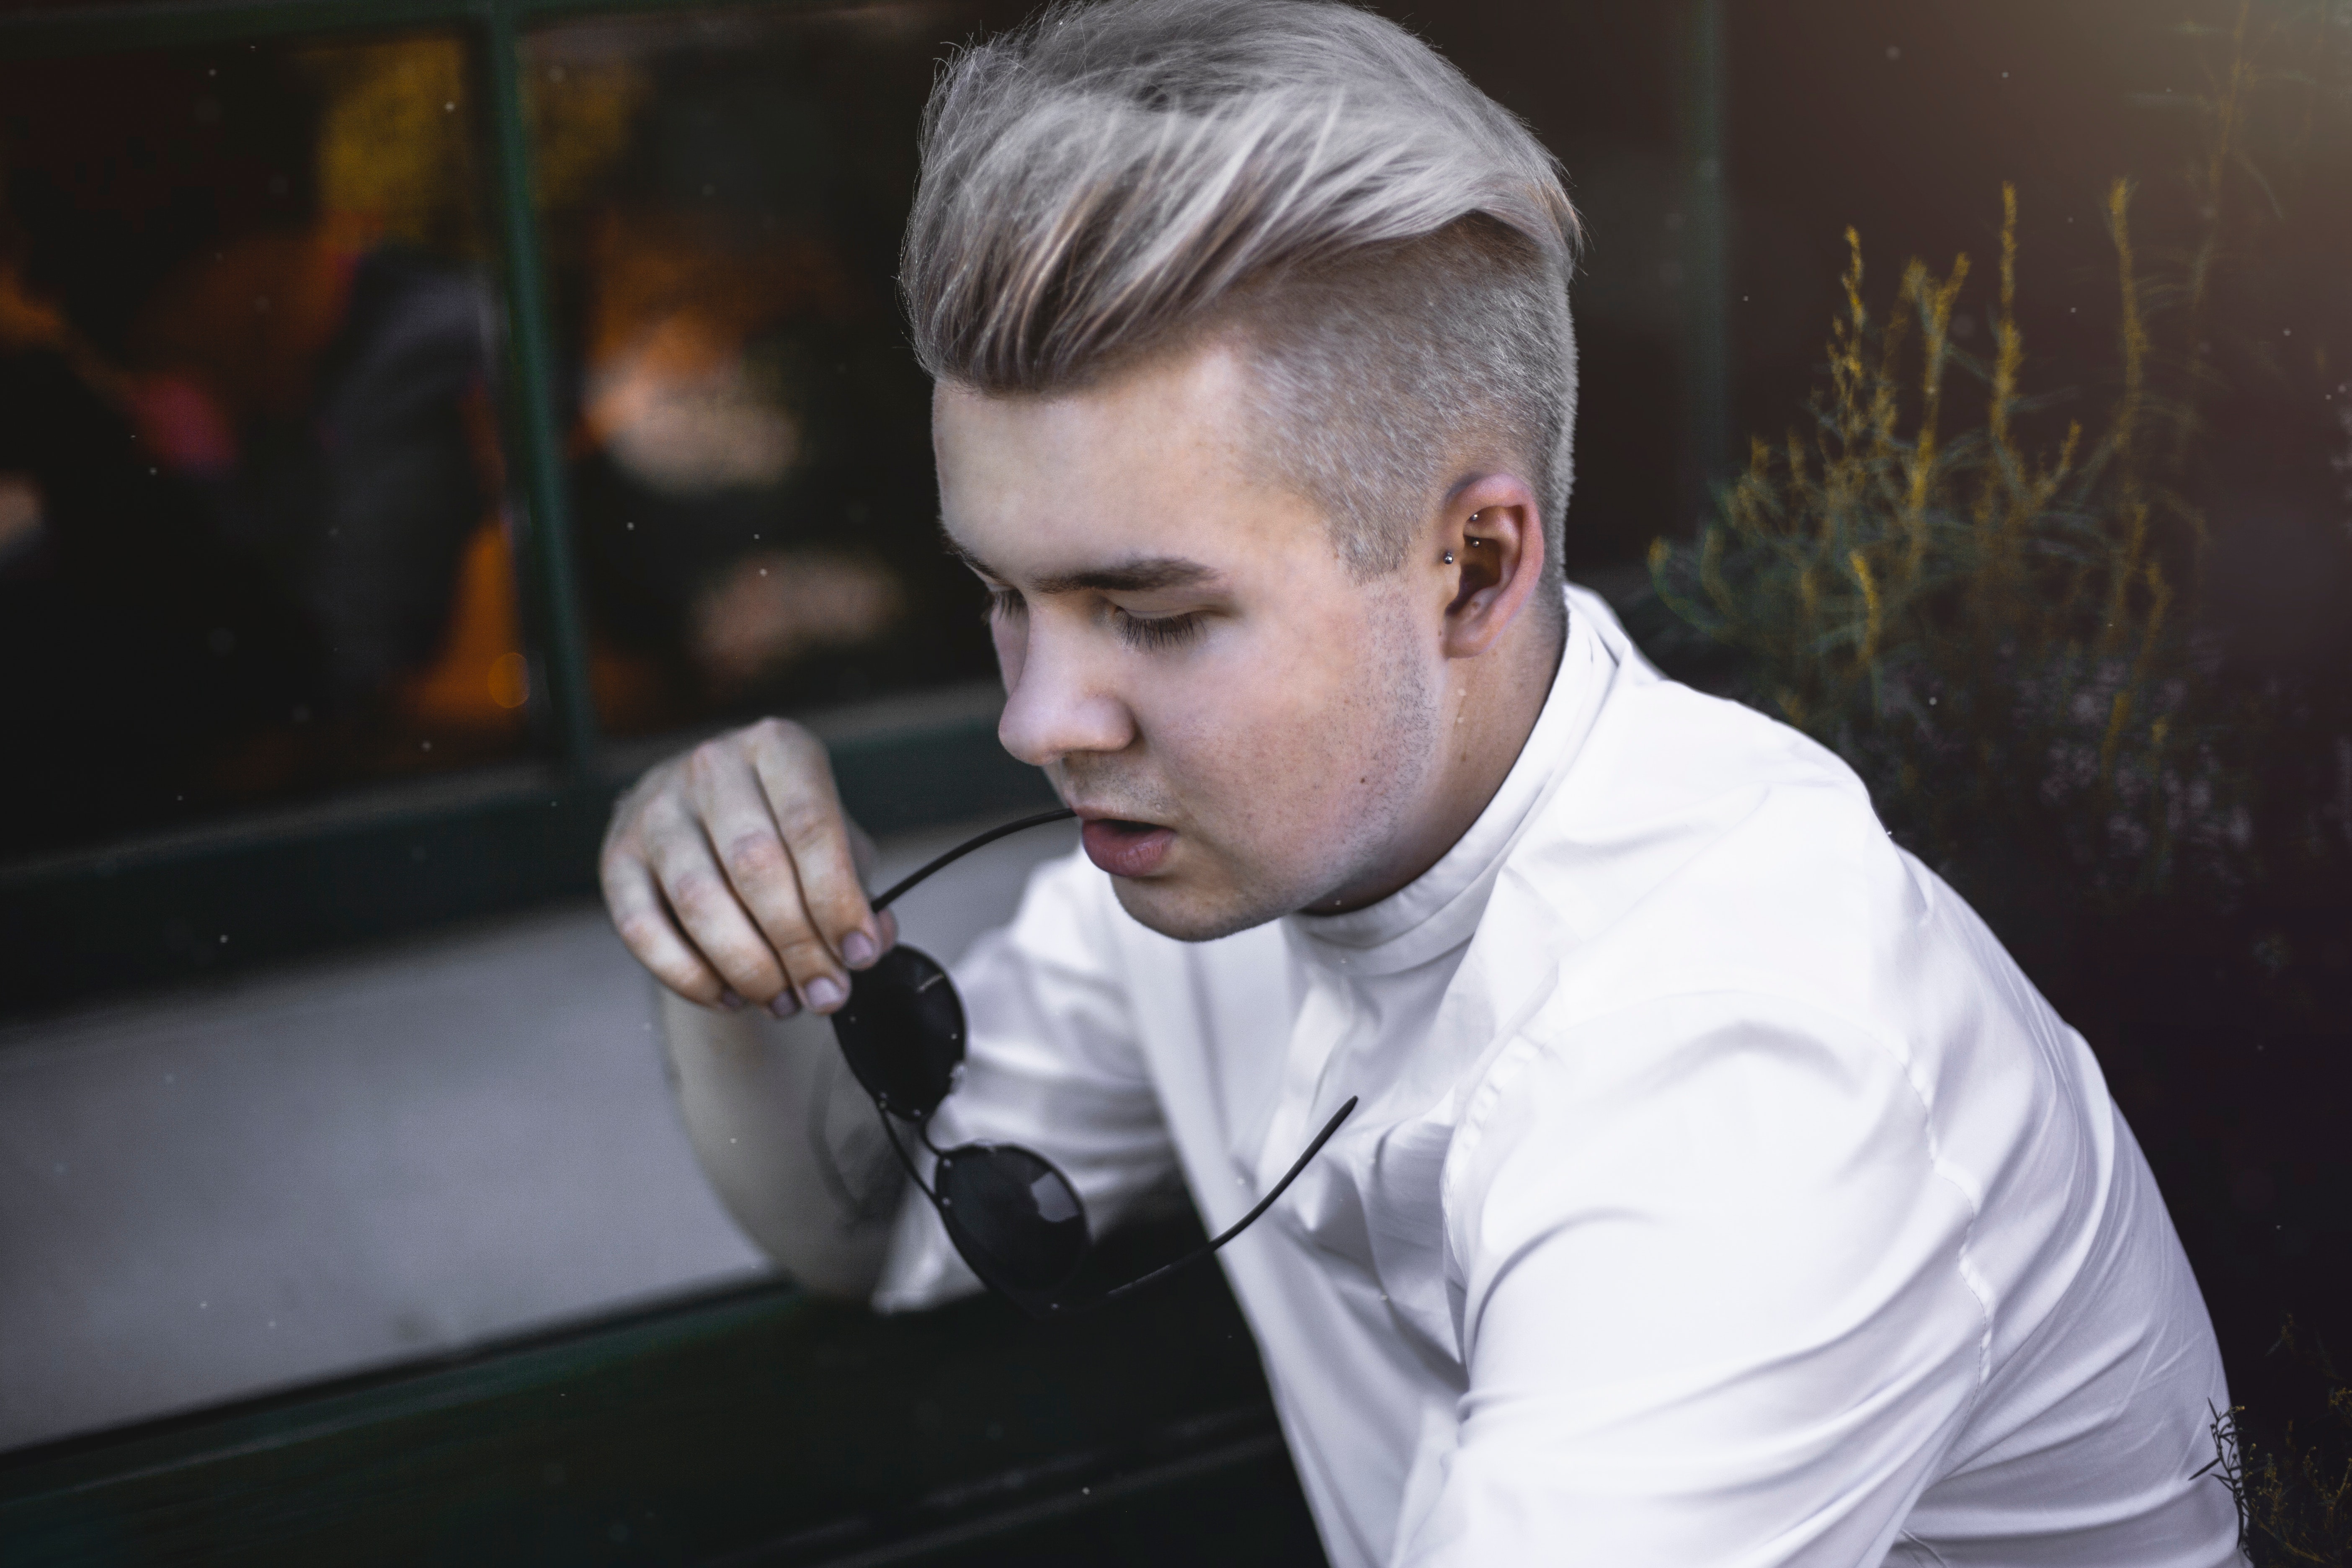
hair, hairstyle, cheek, ear, photography